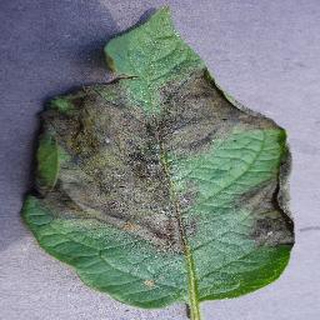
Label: potato_late_blight